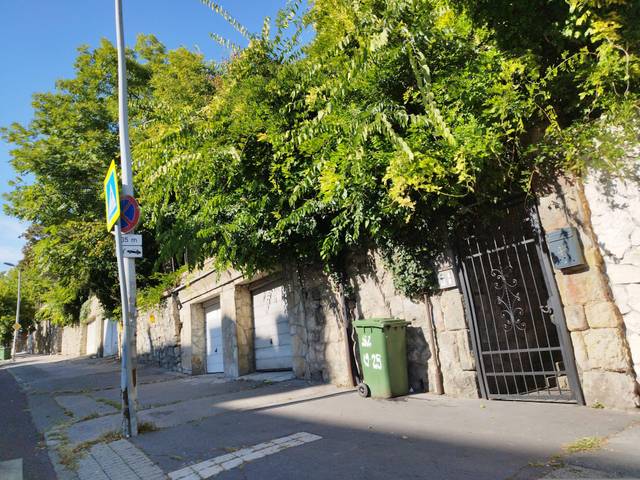
Region: Hungary
Coordinates: 47.516, 19.032